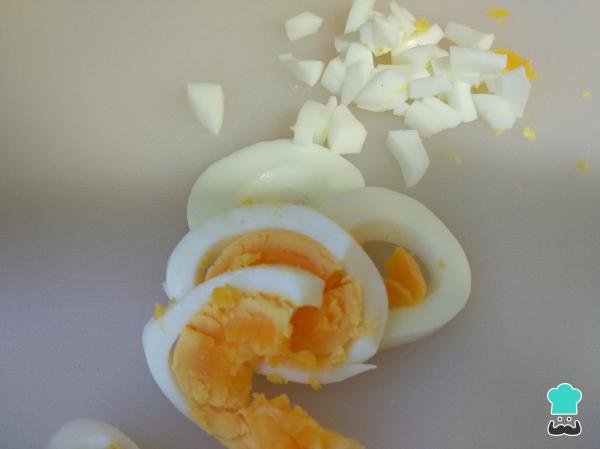
Para el segundo bocadillo cocemos el huevo en abundante agua hirviendo durante 10 minutos. Lo pasamos por agua fría, lo pelamos y lo troceamos en cuadraditos.